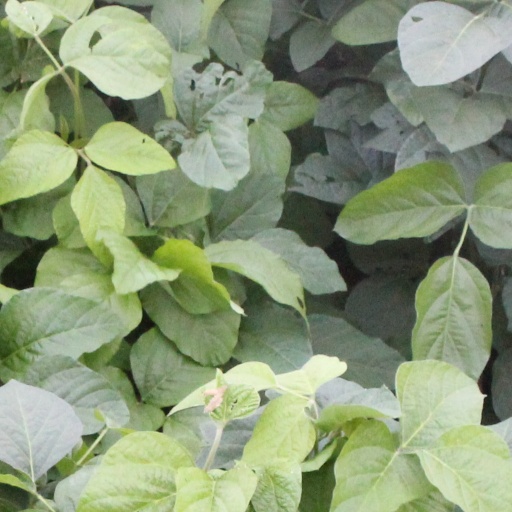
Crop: soybean